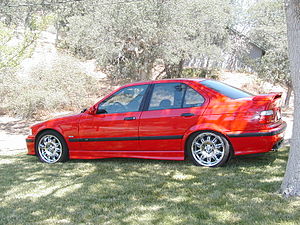
BMW M3 / E36
E36 M3
BMW M3 er topmodellen i BMW 3-serien.